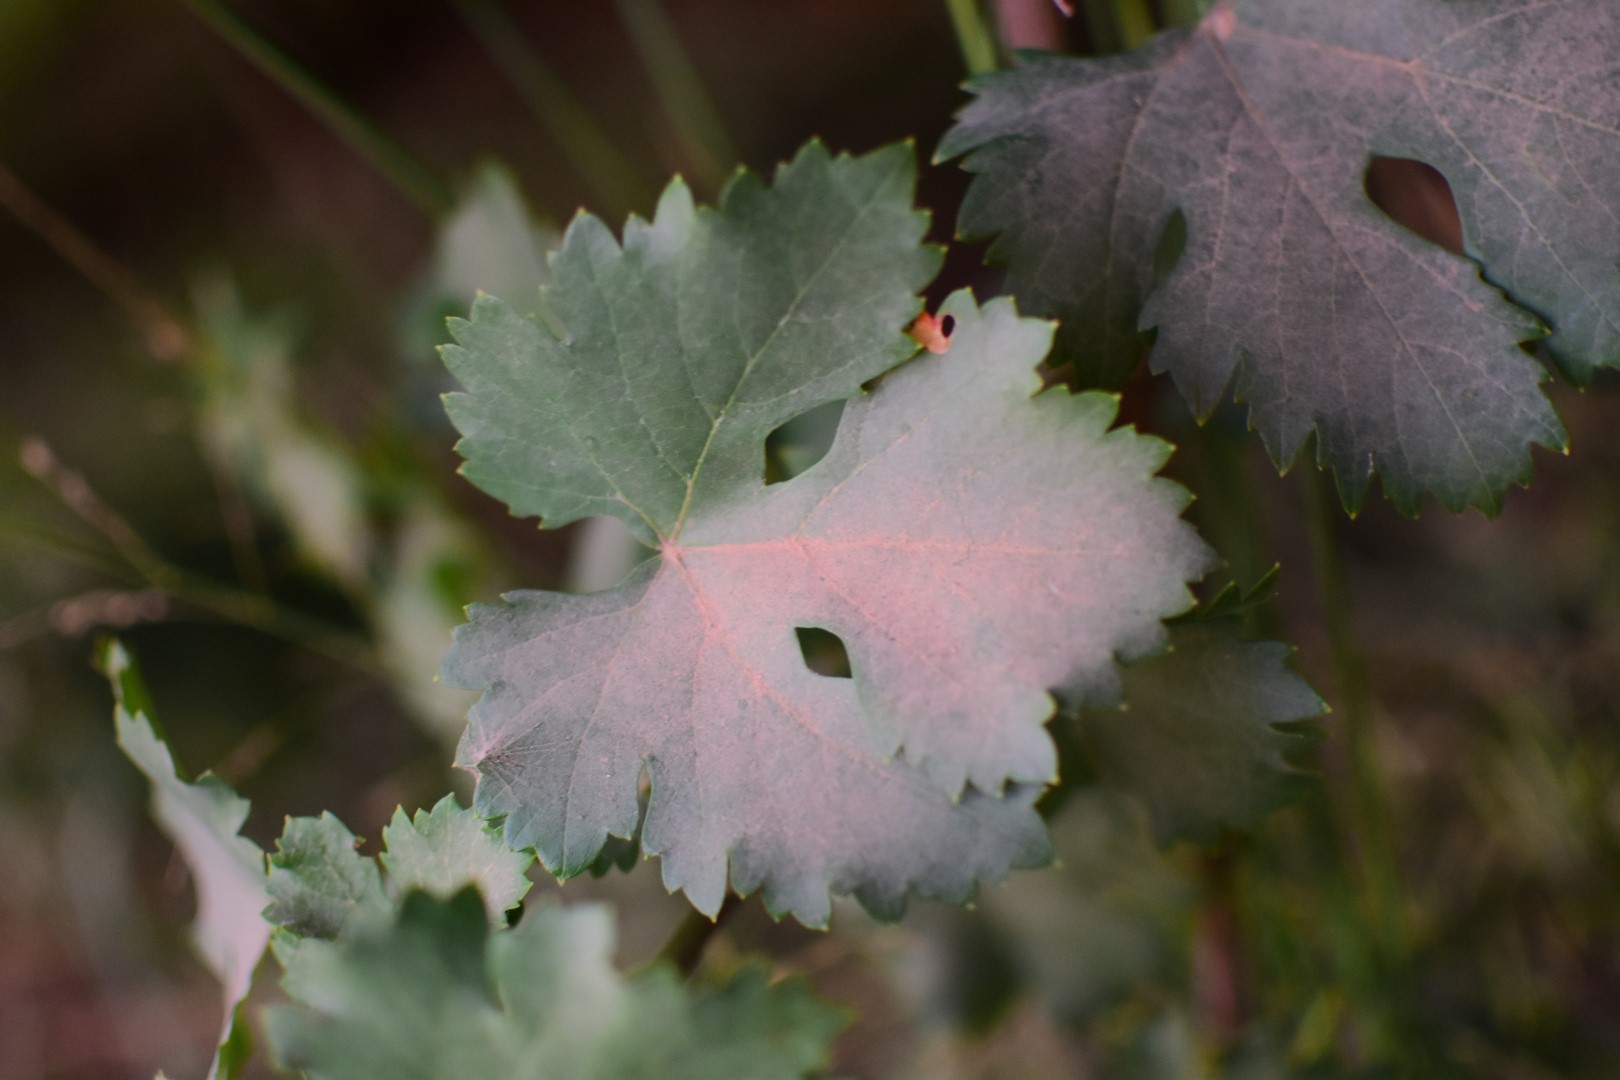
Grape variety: Aswud Balad